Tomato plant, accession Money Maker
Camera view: tilt-top (135 deg); turntable rotation: 90 degrees
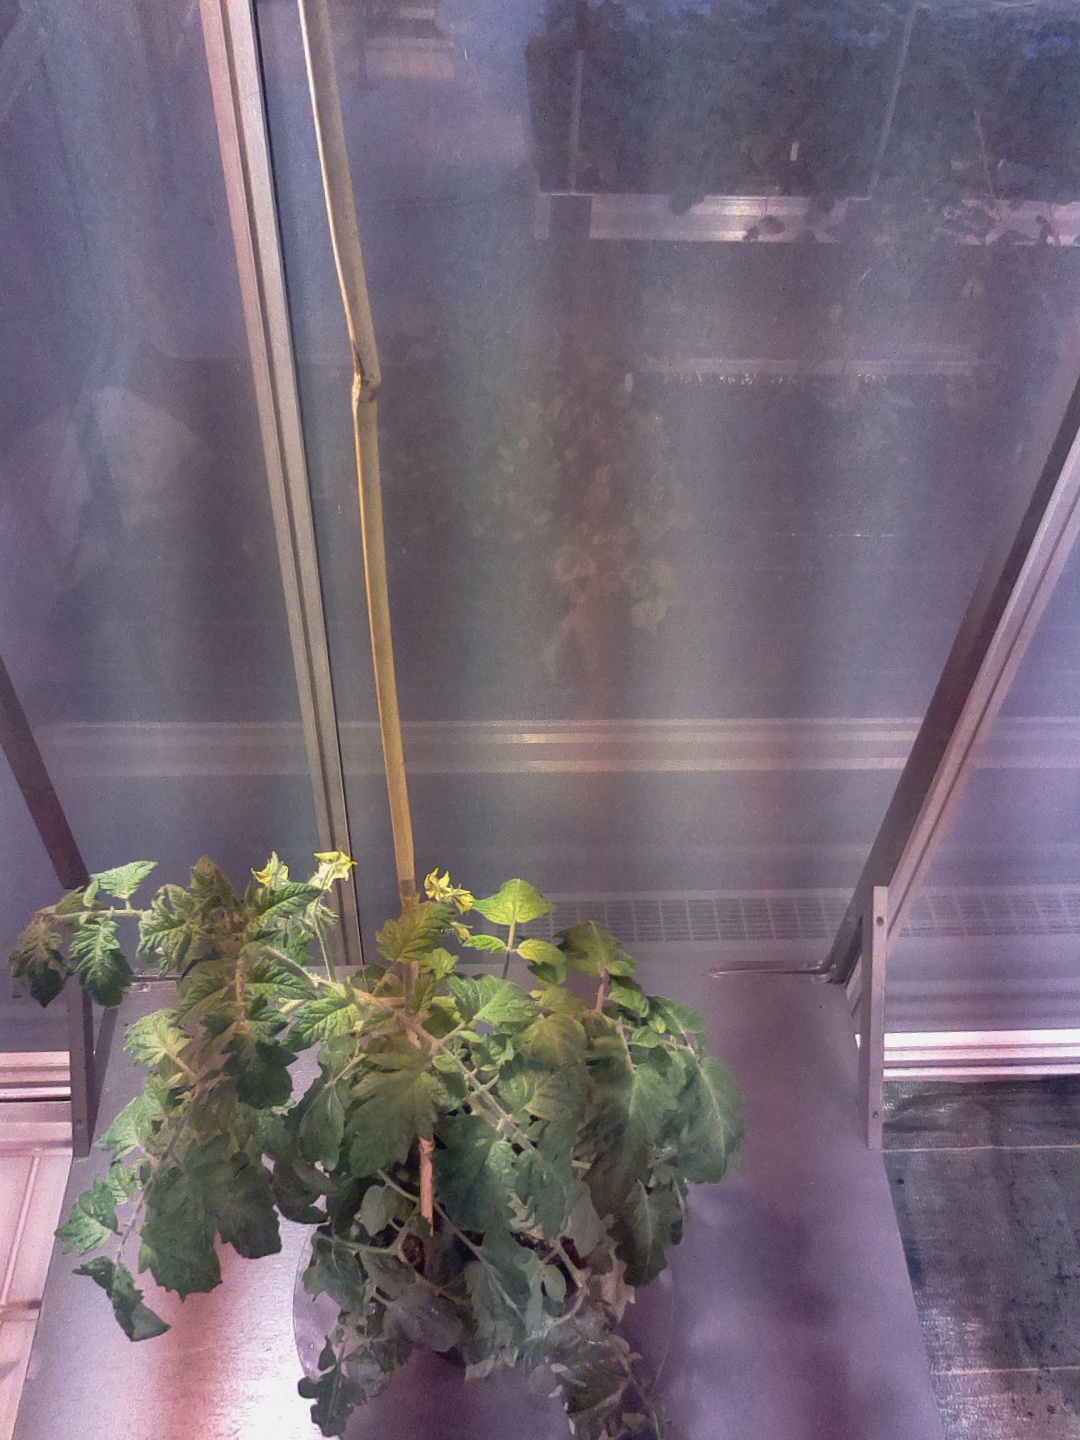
BBCH growth stage 64: 40%-50% of flowers open